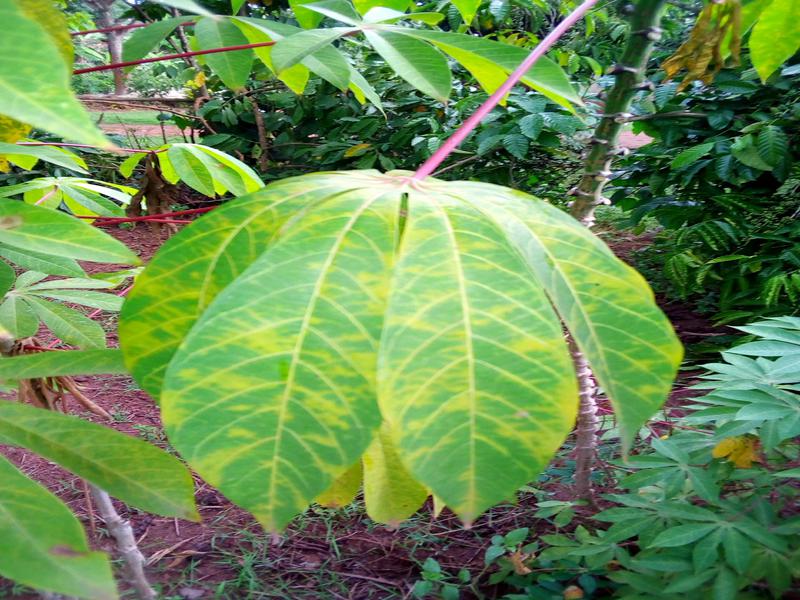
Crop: cassava
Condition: brown_streak_disease